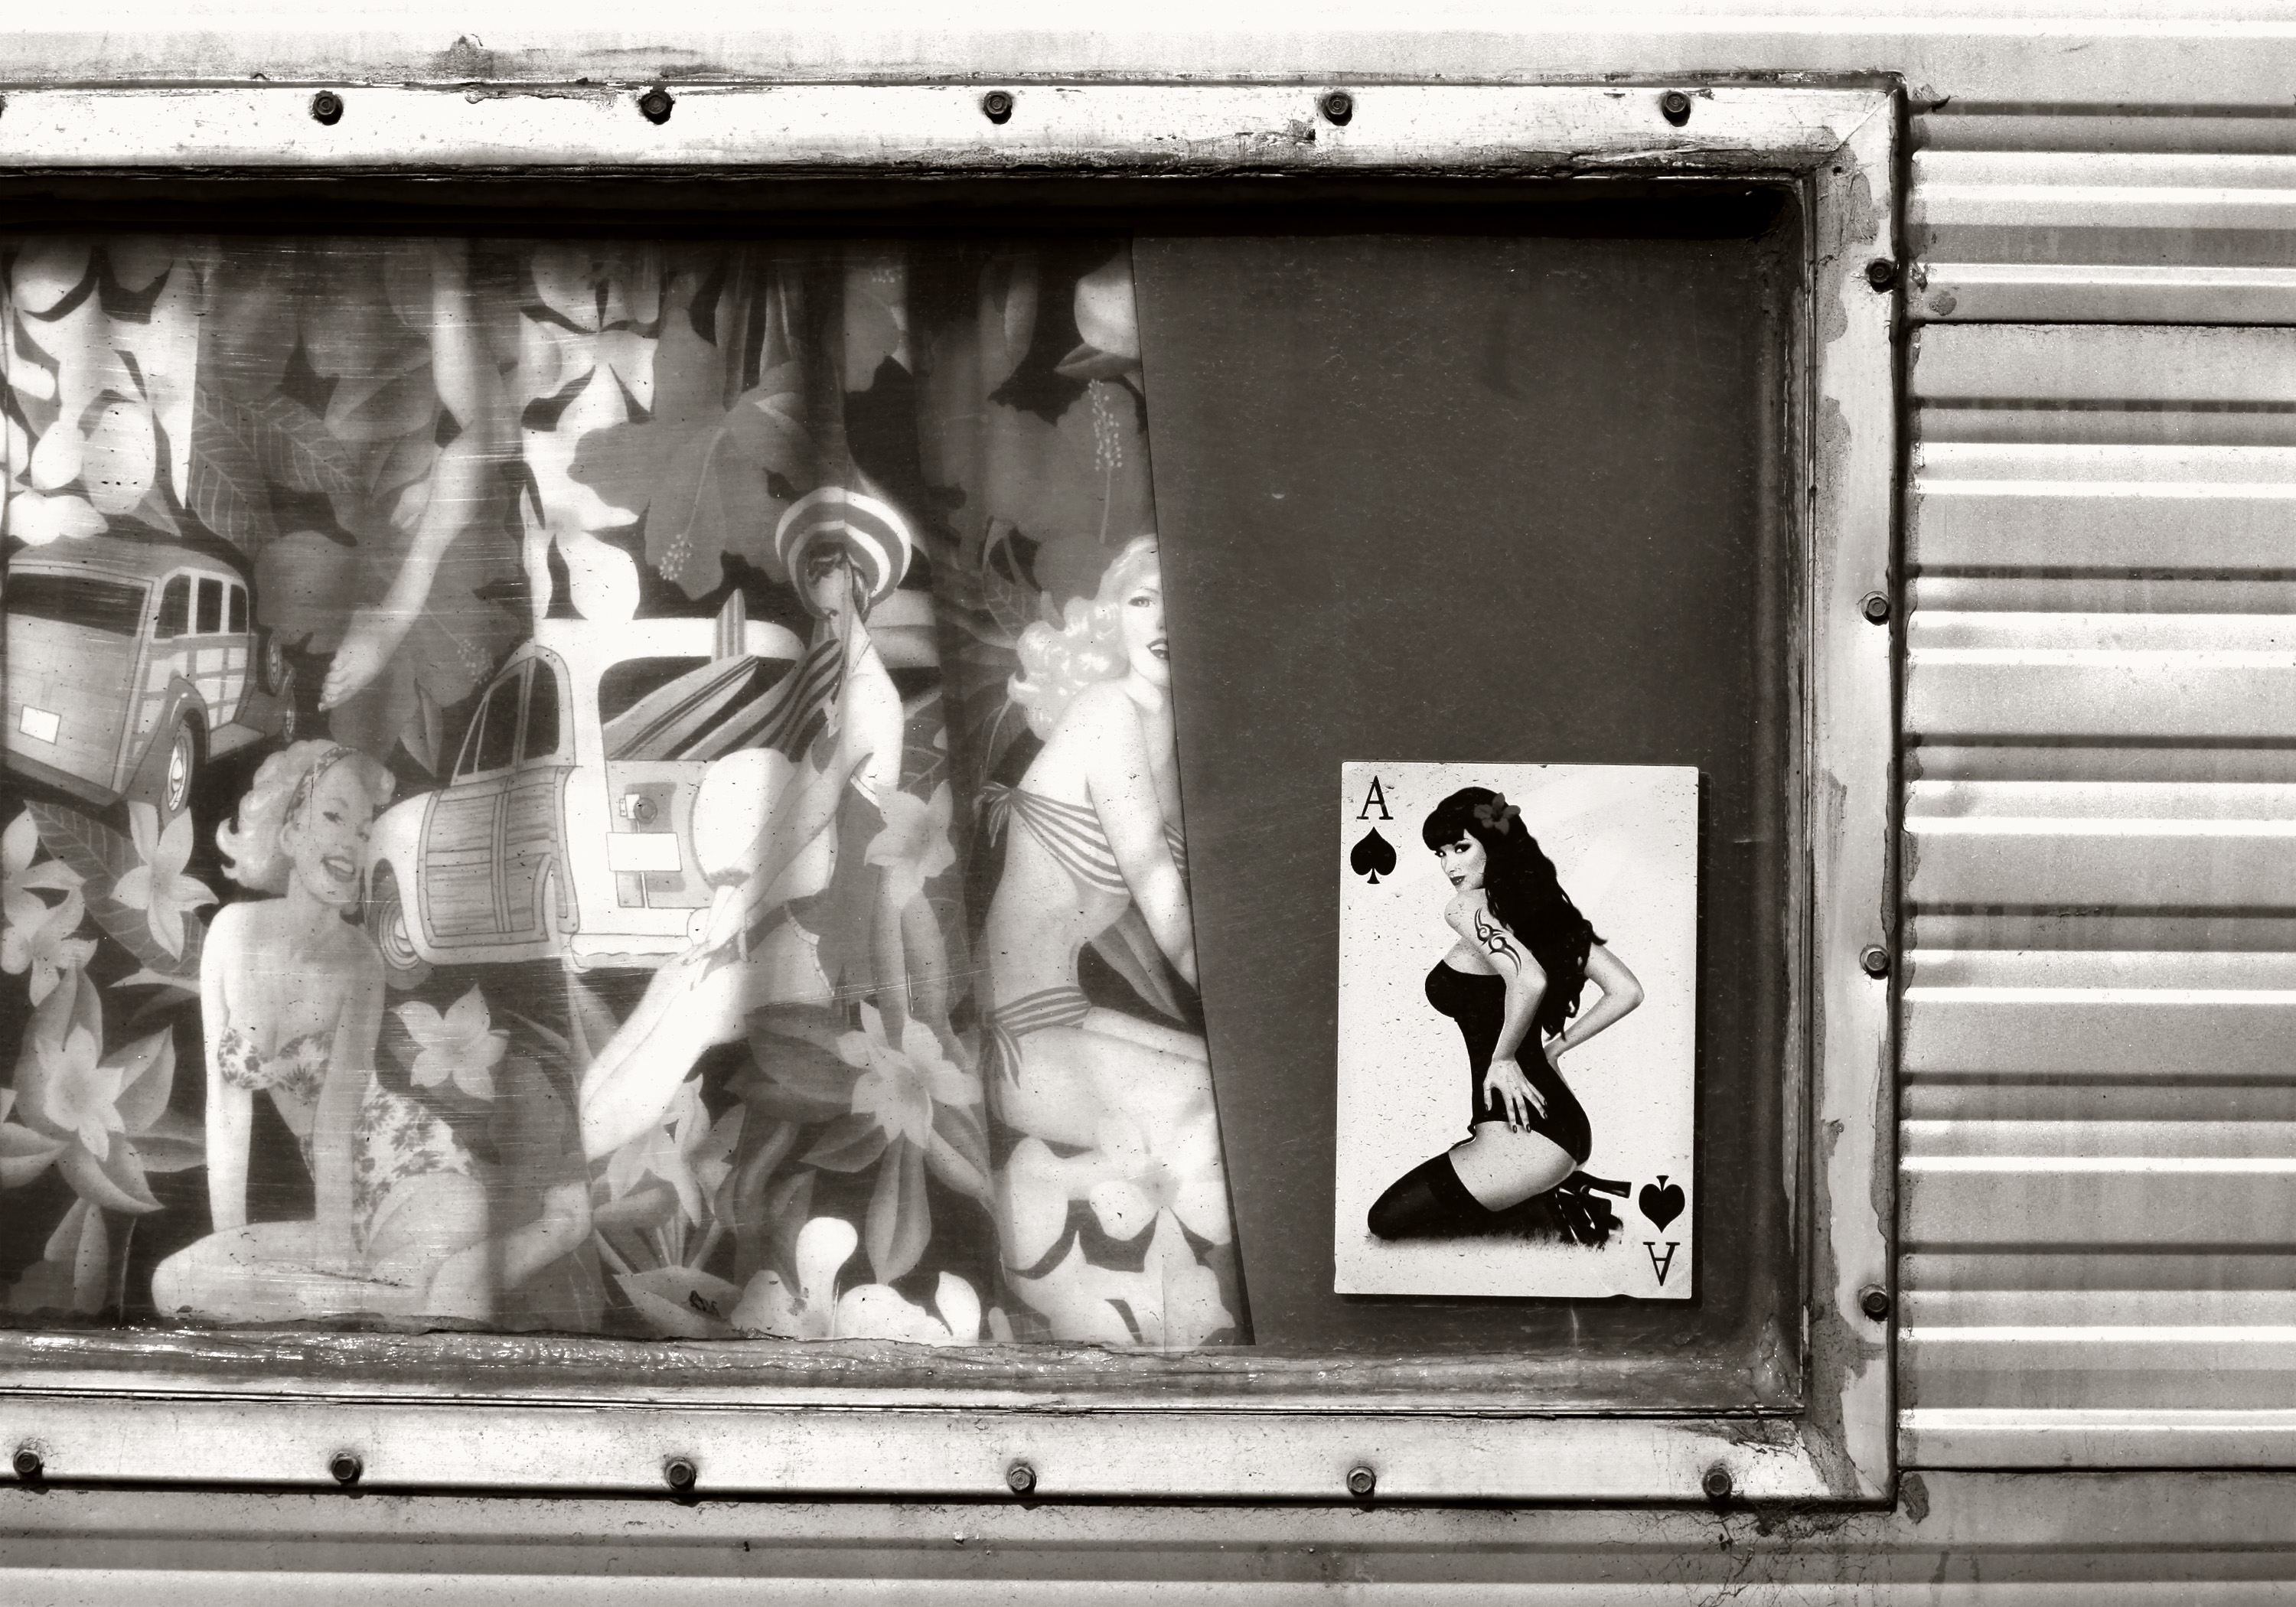
black and white, white, street, monochrome, california, art, cars, photograph, picture frame, image, vehicles, sacramento, swapmeet, monochrome photography